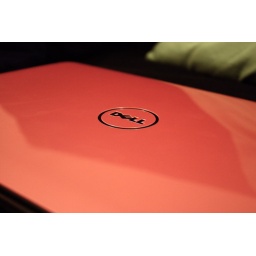
Daisy's amazing new shiny pink Dell laptop - called Peach (as in Mario)